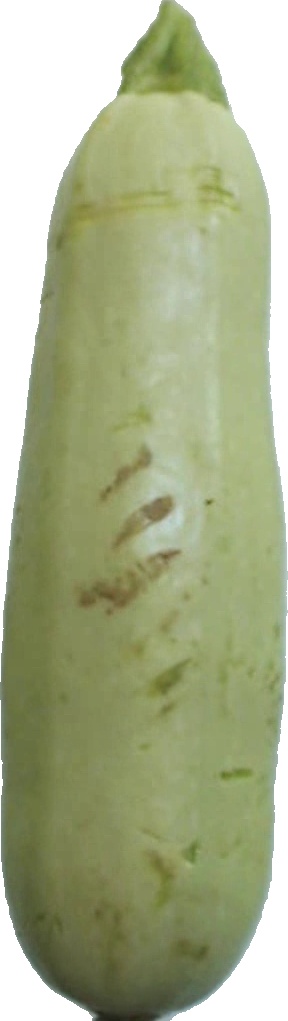
Label: zucchini_1